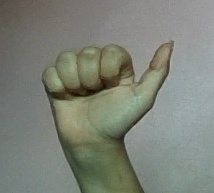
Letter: dhad